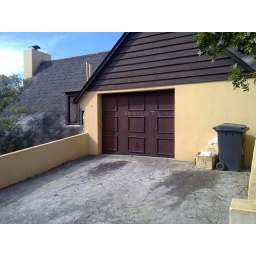
Loosers house in strand street Cape Town